Mentor (brig)

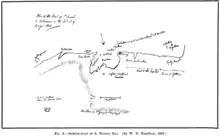
Diagram of the sinking

The ship sailed a longer route than to pick up additional cargo. Having spent the night at Cape Matapan, the ship departed during strong easterly winds, and aimed to anchor at Kythira, but the bad weather meant it could not dock at the small port of and it swung onto the rocks. The crew and passengers were saved by a nearby boat, but the Mentor and its cargo sank to a depth of 23 meters. In the two years following the shipwreck, with the help of local divers, most of the antiquities were recovered.